Major League Baseball (video game)

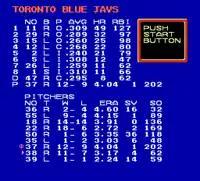
Lineup selection screen.

In 1988 Atlus signed on to develop an "official" Major League Baseball game for the Nintendo Entertainment System, which would be a first for that particular console. American company LJN agreed to be the publisher and David Rolfe was brought on board as the game's programmer. Rolfe had previously worked with Activision and Intellivision.